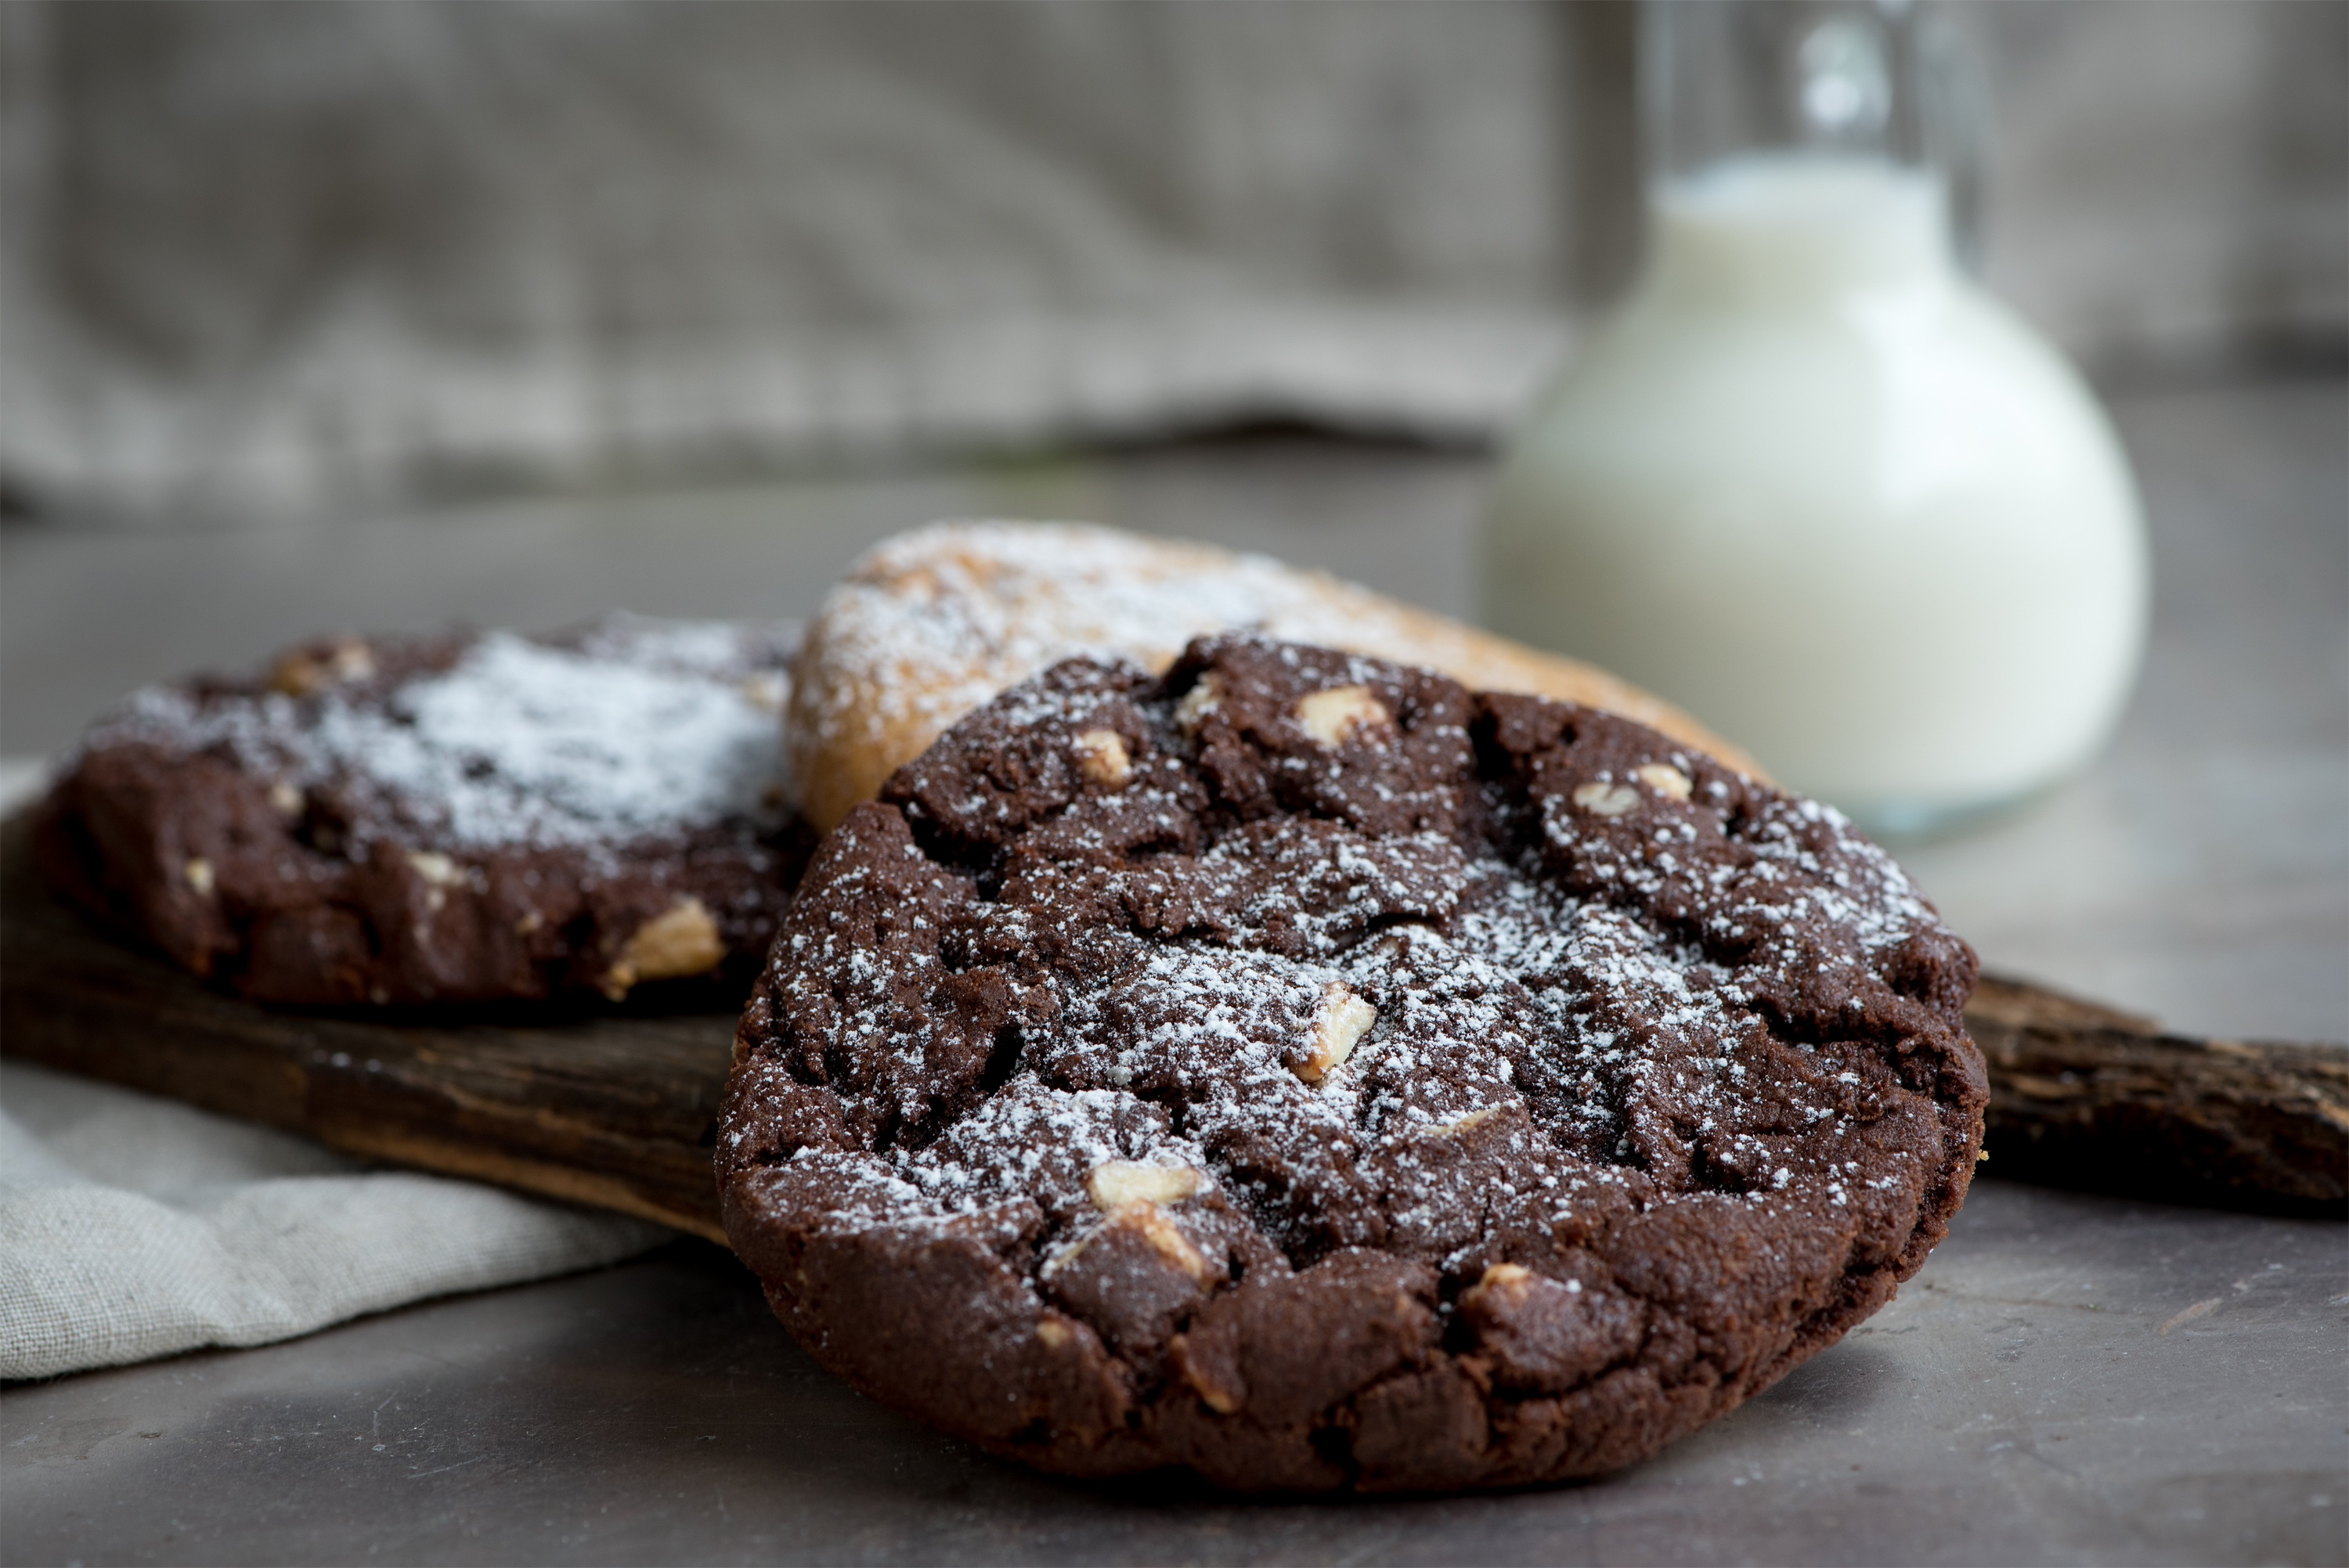
sweet, meal, food, produce, breakfast, chocolate, baking, milk, cookie, close, dessert, eat, delicious, bakery, chocolate chip cookie, calories, bake, even baked, pastries, icing sugar, cookies, nutrition, food photography, frisch, edible, crispy, sweetness, treat, baked goods, flavor, small cakes, nibble, baked food, fine pastry, chocolate chip cookies, chocolate cookies, dark cookies, snack food, cookies and crackers, chocolate brownie